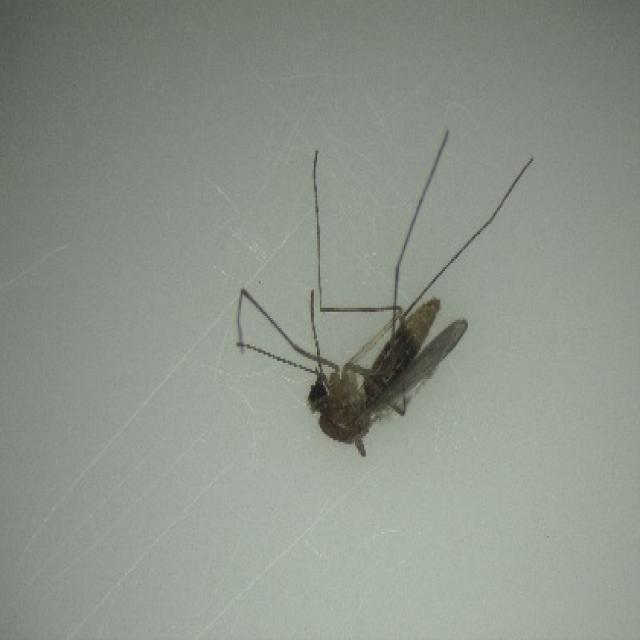
Species: culex_pipiens